Motorra Dolmen

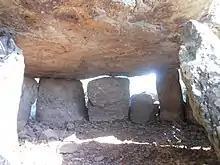
Interior of the dolmen

The Motorra Dolmen is a Bronze Age tomb or dolmen situated in the comune of Dorgali in the Province of Nuoro, Sardinia, Italy.